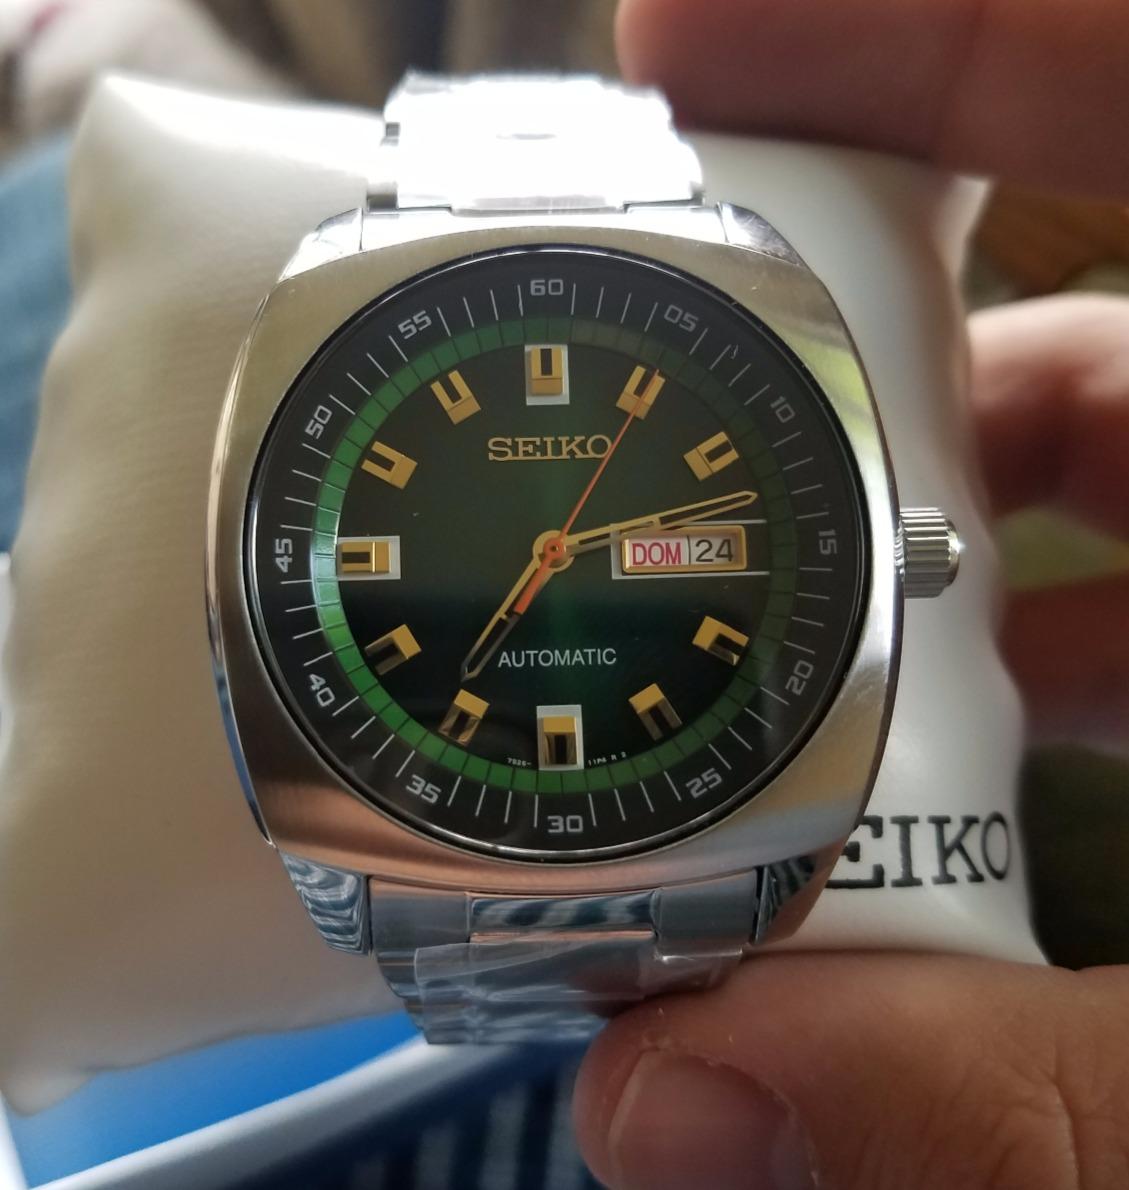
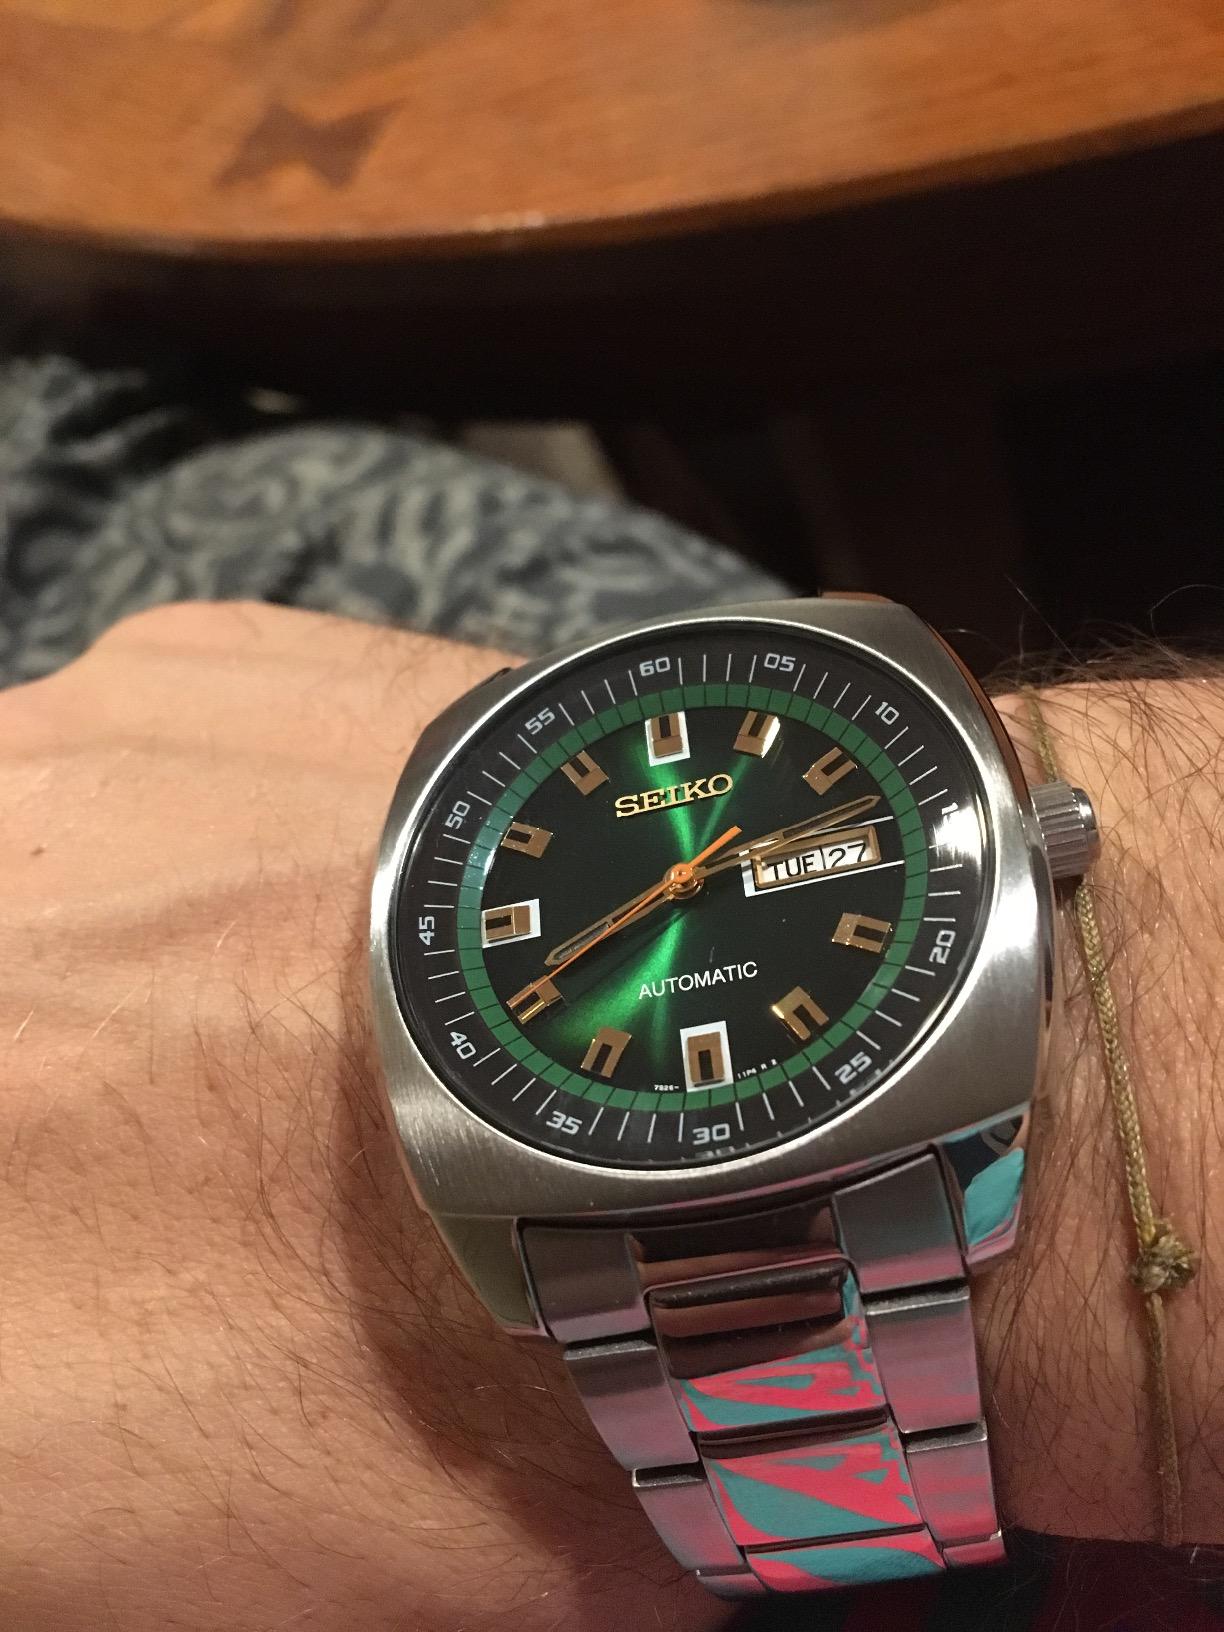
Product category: accessories_watch
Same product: yes